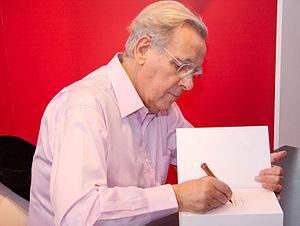
Séance de dédicaces avec Bernard Pivot, lors du Salon du livre 2009 (Paris, France)
Elficologie est un néologisme créé par l'écrivain français Pierre Dubois pour désigner l'étude des elfes et du petit peuple issu des folklores, des contes et des mythologies. Il témoigne l'avoir employé pour la première fois vers 1967, afin de fournir une réponse aux journalistes qui lui demandaient sa profession. À l'origine simple blague, le terme d'« elficologie » s'est popularisé à travers les ouvrages, les contes, les conférences et surtout les interviews de Pierre Dubois, en particulier après son utilisation lors d'un Bouillon de culture de Bernard Pivot, le 13 décembre 1996.